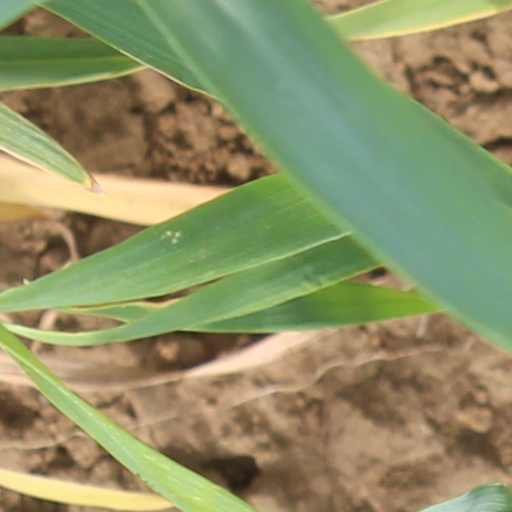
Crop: wheat